Penn Quakers football

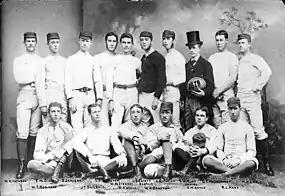
One of the first teams of the university, 1878

Penn bills itself as "college football's most historic program". The Quakers have had 63 First Team All-Americans, and the college is the "alma mater" of John Heisman (the namesake of college football's most famous trophy). The team has won a share of 7 national championships (7th all-time) and competed in the "granddaddy of them all" (The Rose Bowl) in 1917. Penn's total of 837 wins puts them 11th all-time in college football (3rd in the FCS) and their winning percentage of 62.9% is 21st in college football (7th in the FCS). 18 members of the College Football Hall of Fame played at Penn (tied with Alabama for 14th) and 5 members of the College Football Hall of Fame coached at Penn. Penn has had 11 unbeaten seasons. Penn plays at the oldest stadium in college football, Franklin Field, at which they have had a 35-game home winning streak (1896–1899), which is the 15th best in the country, and at which they have had 23 unbeaten home seasons. Penn is one of the few college football teams to have had an exclusive contract with a network for broadcasting all their home games. For the 1950 season, ABC Sports broadcast all of Penn's home games. The only other teams to have had exclusive contracts are Miami and Notre Dame. The Quakers competed as a major independent until 1956, when they accepted the invitation to join the Ivy League. When the Ivy League was reclassified to Division I-AA, today known as FCS, following the 1981 season, Penn moved to Division I-AA play with the rest of the league.